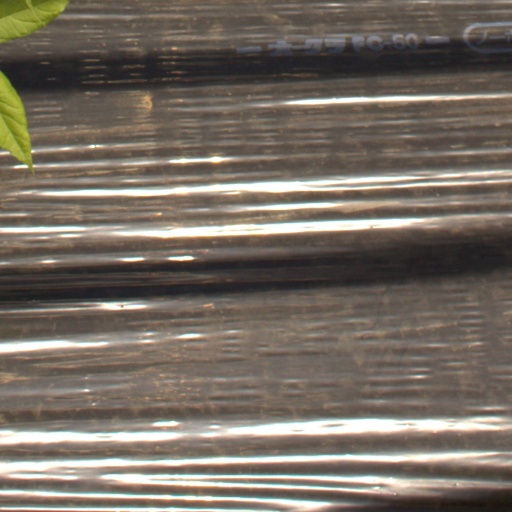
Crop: Jerusalem artichoke